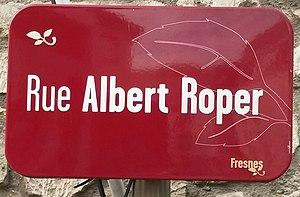
Plaque de la rue Albert Roper à Fresnes (94)
Albert Jean Roper, né le 21 avril 1891 et mort le 2 mai 1969 à Paris, est un aviateur et juriste français, secrétaire général de la Commission internationale de navigation aérienne puis de l'Organisation de l'aviation civile internationale.